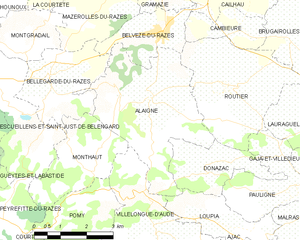
Carte des communes françaises: Alaigne
Alaigne est une commune française située dans le département de l'Aude, en région Occitanie.